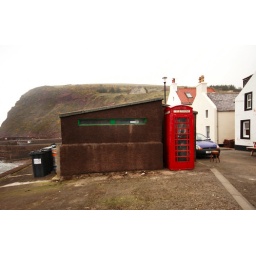
The near legendary phone box in Pennan as seen in Local Hero and a thousand tourist photo's